X5 Group

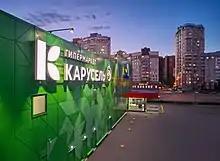
St. Petersburg hypermarket Karusel in the new concept of 2018

Perekrestok is Russia’s largest supermarket chain, consisting, at 2019 closing, of 852 supermarkets with a turnover of RUB 273 bn.